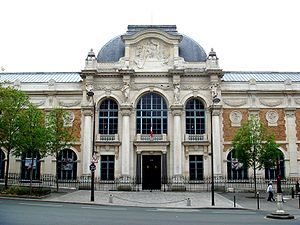
Gobelinfabrikken
Manufacture des Gobelins, Paris.
Manufacture nationale des Gobelins eller Gobelinfabrikken i Paris skyldes Jean-Baptiste Colberts initiativ. Det tilvirkede også andre kunstindustrielle genstande end gobeliner. Dets frembringelser var under kunstneren Charles Le Bruns ledelse et af de ypperste udtryk for den af "Solkongen" og hans hof skabte pompøse stil, og statelige gobeliner fejrede Ludvig 14.’s sejre over det halve Europa.